List of historical sites related to the Illinois labor movement

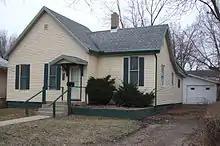
1860s childhood home of P.H. Morrissey, Brotherhood of Railroad Trainmen early 1900s leader. The home is located at 803 W. Monroe St., Bloomington, Illinois.

Patrick H. Morrissey (1862–1916) headed the Brotherhood of Railroad Trainmen from 1895 to 1909. The son of Chicago & Alton Railroad section foreman John Morrissey and his wife Mary, Morrissey grew up on Bloomington's west side near the railroad yards. He completed a rare event for a 19th-century working class child – he was one of 27 graduates from Bloomington High School in 1879. Morrissey worked through his schooling as a "call boy," summoning railroaders from their homes when it was time for their run. After graduation he followed his dad to the railroad, working as a clerk, brakeman and conductor.